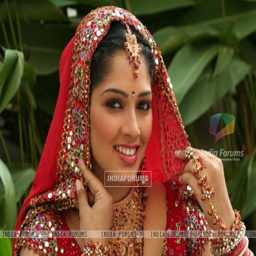
person looking like a bride